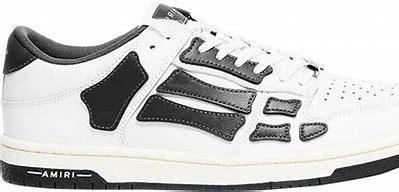
Brand: Amiri
Model: Skel Top